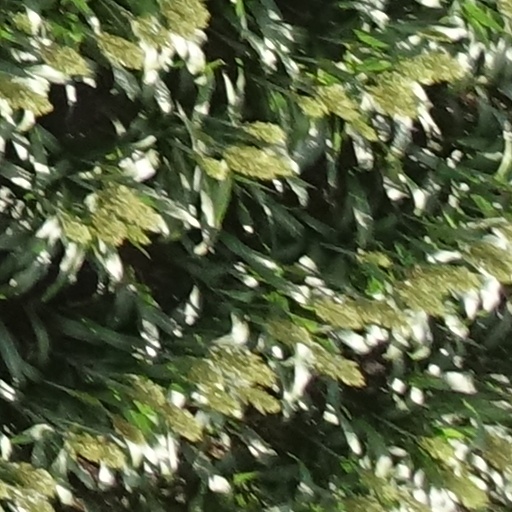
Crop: sorghum